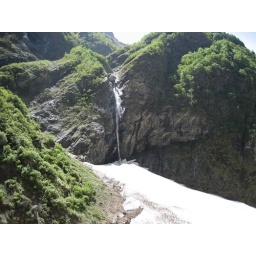
IMG_1739 Day-3 A waterfall - the water is flowing off under the snow bridge